Beneath the Wheel

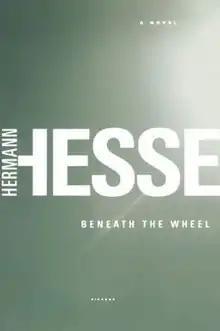

Beneath the Wheel (Unterm Rad) is a 1906 novel written by Hermann Hesse. The novel is a severe criticism of academic education that ignores students' personal development; in that respect, it is typical of Hesse's work. A Peter Owen Publishers translation was published in 1957 as The Prodigy. Farrar, Straus & Giroux in 1968 published as "Beneath the Wheel" an English translation by Michael Roloff.